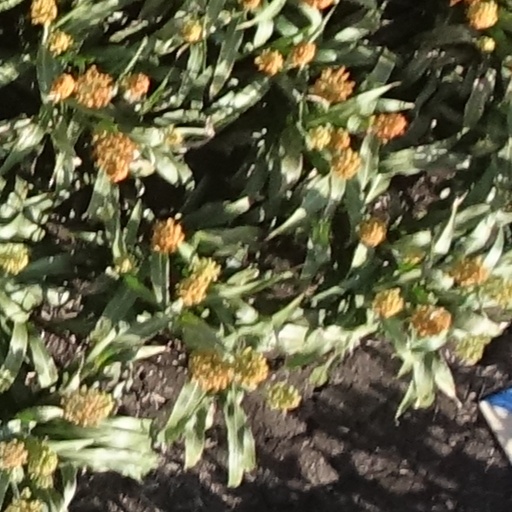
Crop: sorghum